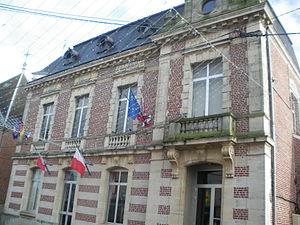
Vue de la mairie de Barlin.
Barlin est une commune française située dans le département du Pas-de-Calais en région Hauts-de-France.